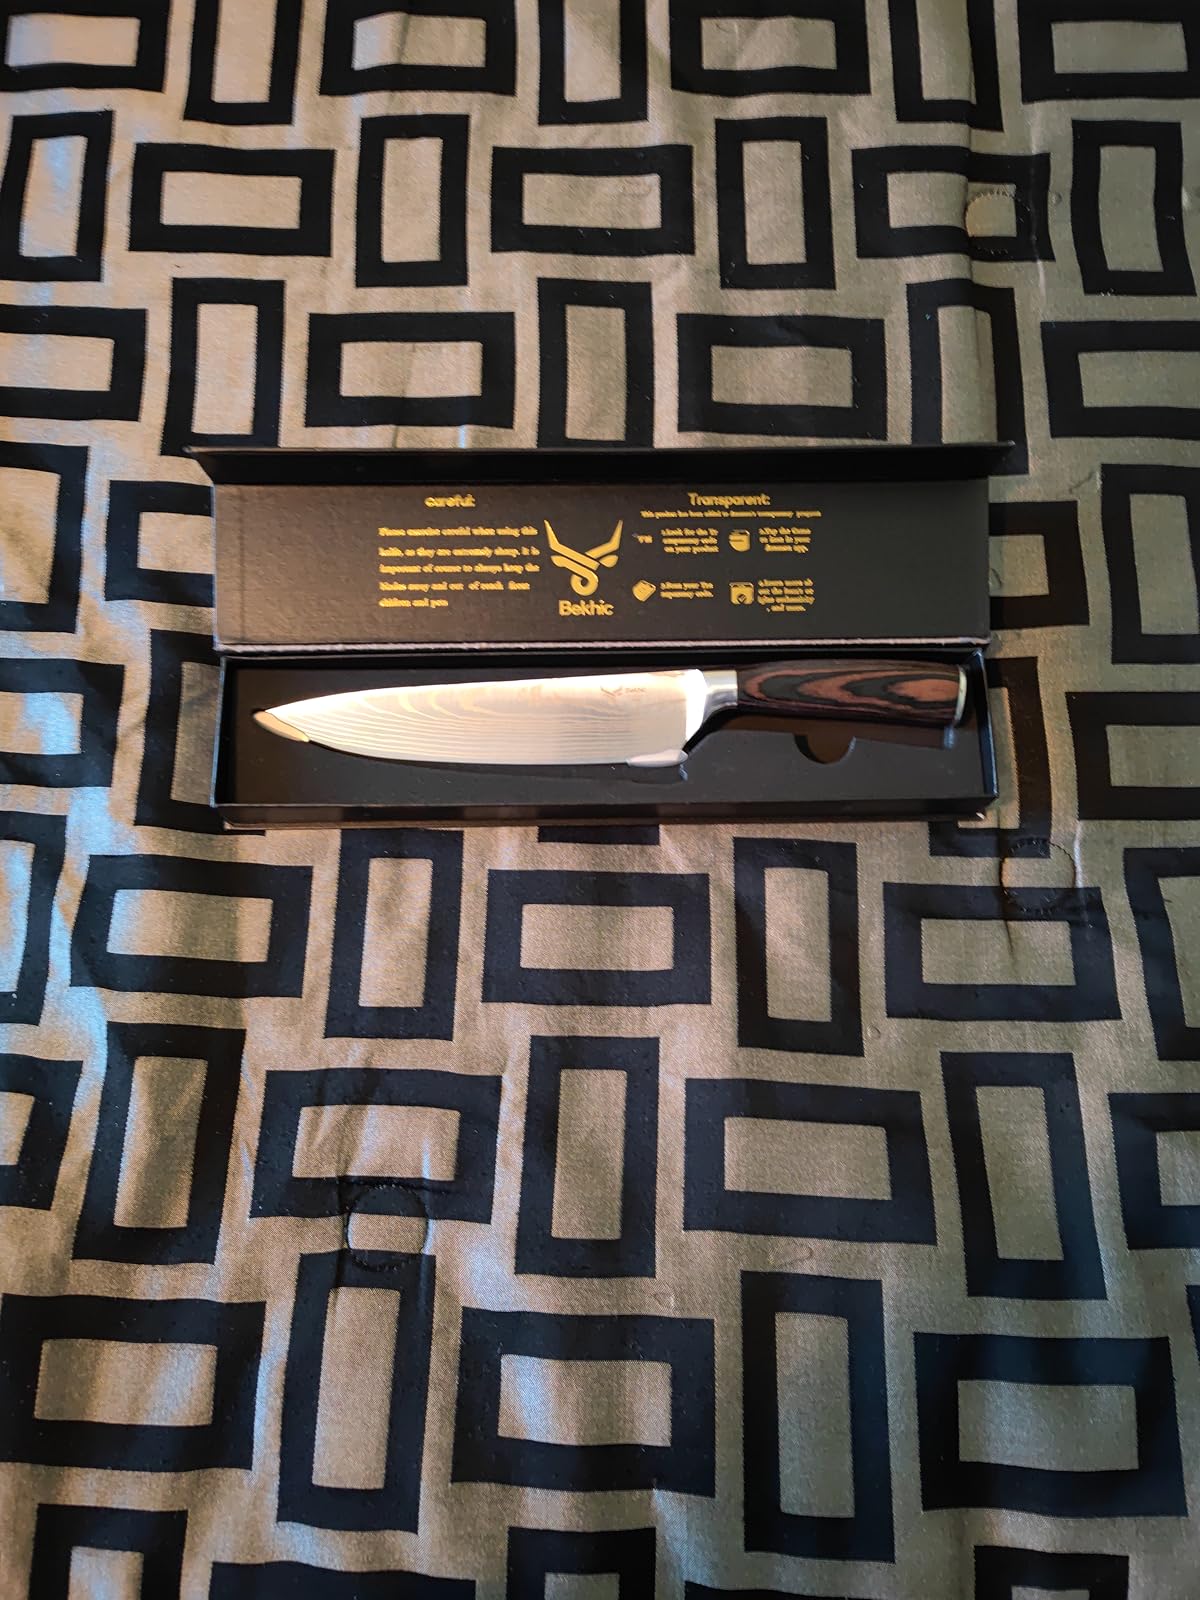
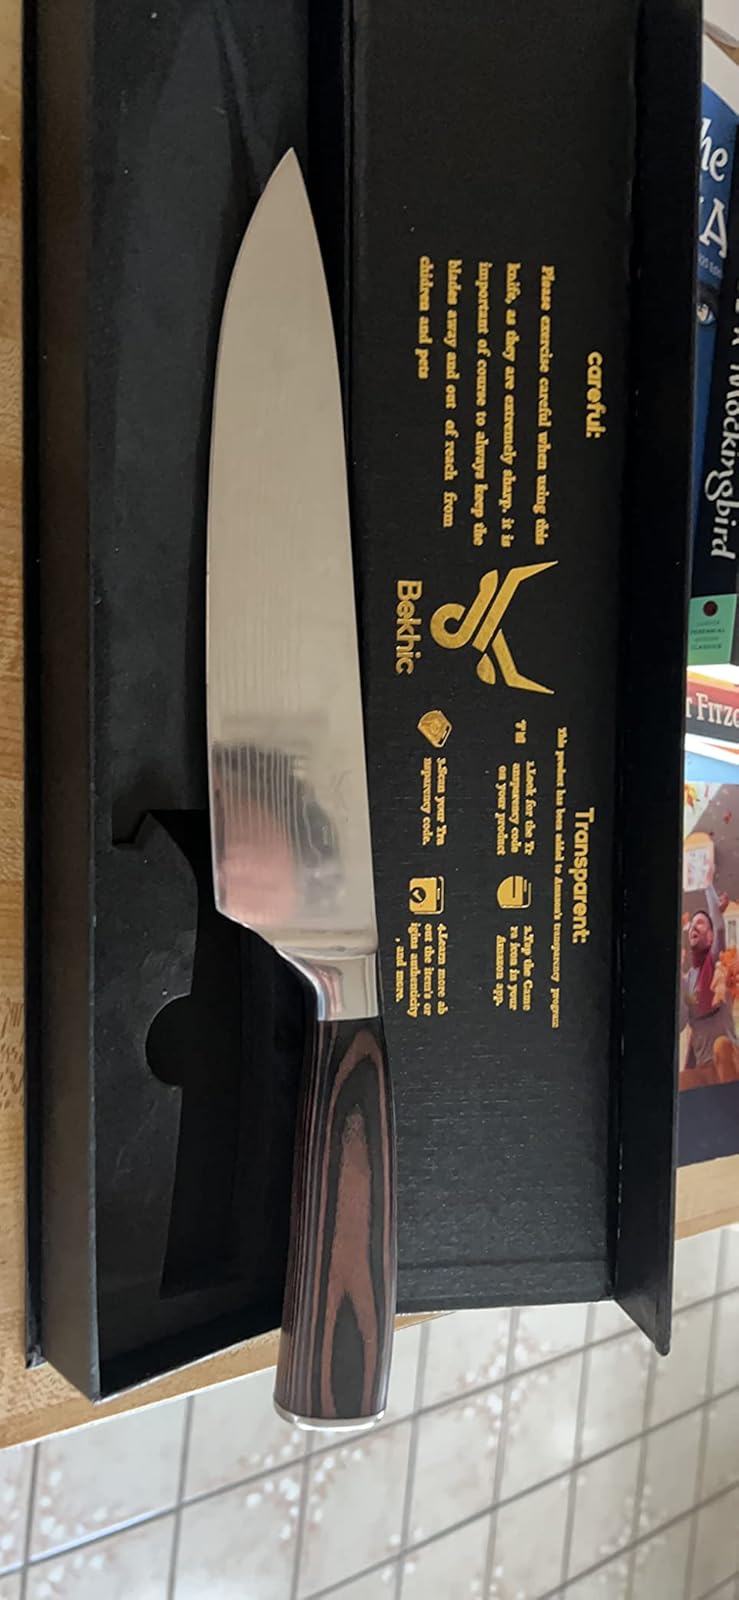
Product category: items_knife
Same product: yes